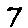
Label: 7